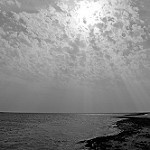
Label: B & W